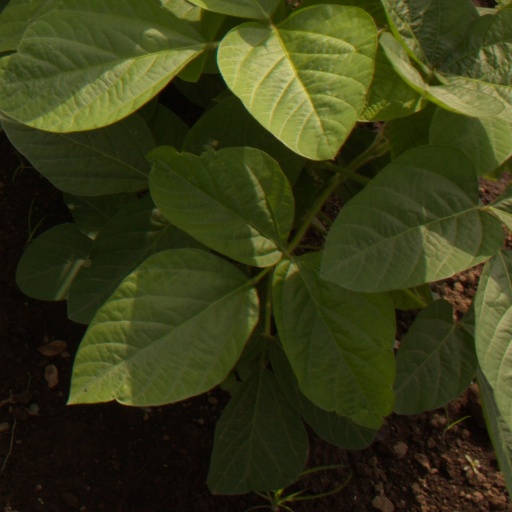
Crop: soybean